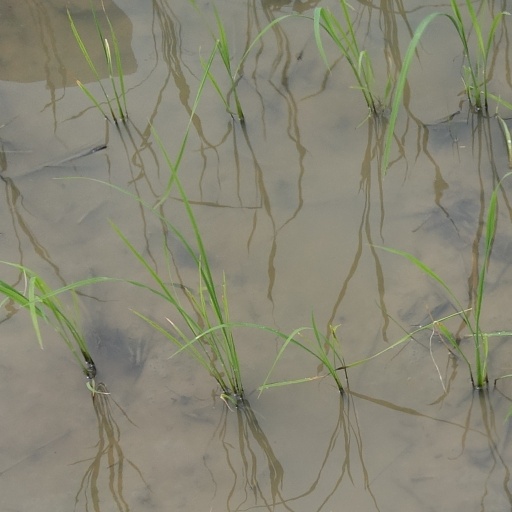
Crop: rice